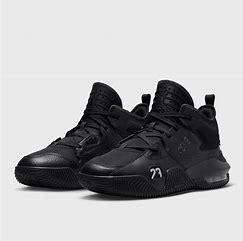
Brand: Jordan
Model: Stay Loyal 2